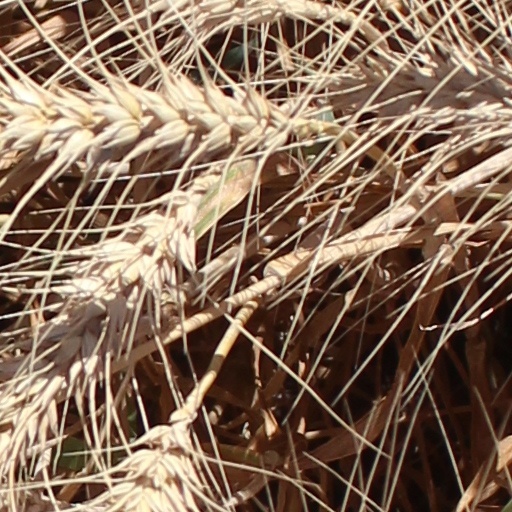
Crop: wheat